Don Wittman

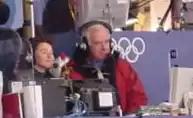
Wittman broadcasting the 2002 Winter Olympics

Donald Rae Wittman (October 9, 1936 – January 19, 2008) was a Canadian sportscaster.